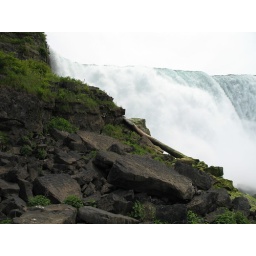
Taken at the base of the viewing tower in Niagara Falls State Park.